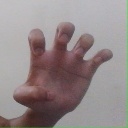
अक्षर: झ